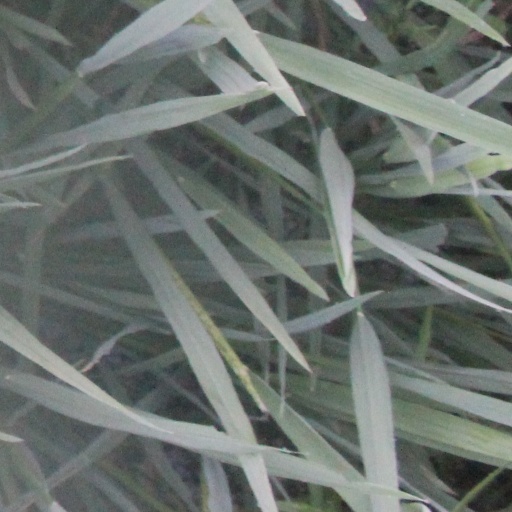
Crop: rice